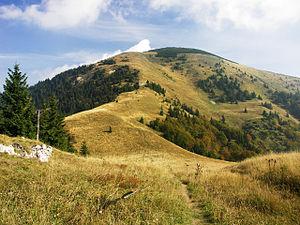
Le parc national Grande Fatra est situé dans le nord-ouest de la Slovaquie dans le massif des Veľká Fatra. Administrativement, il est en partie sur la région de Žilina et sur celle de Banská Bystrica sur les districts de Ružomberok, Martin, Turčianske Teplice et Banská Bystrica.